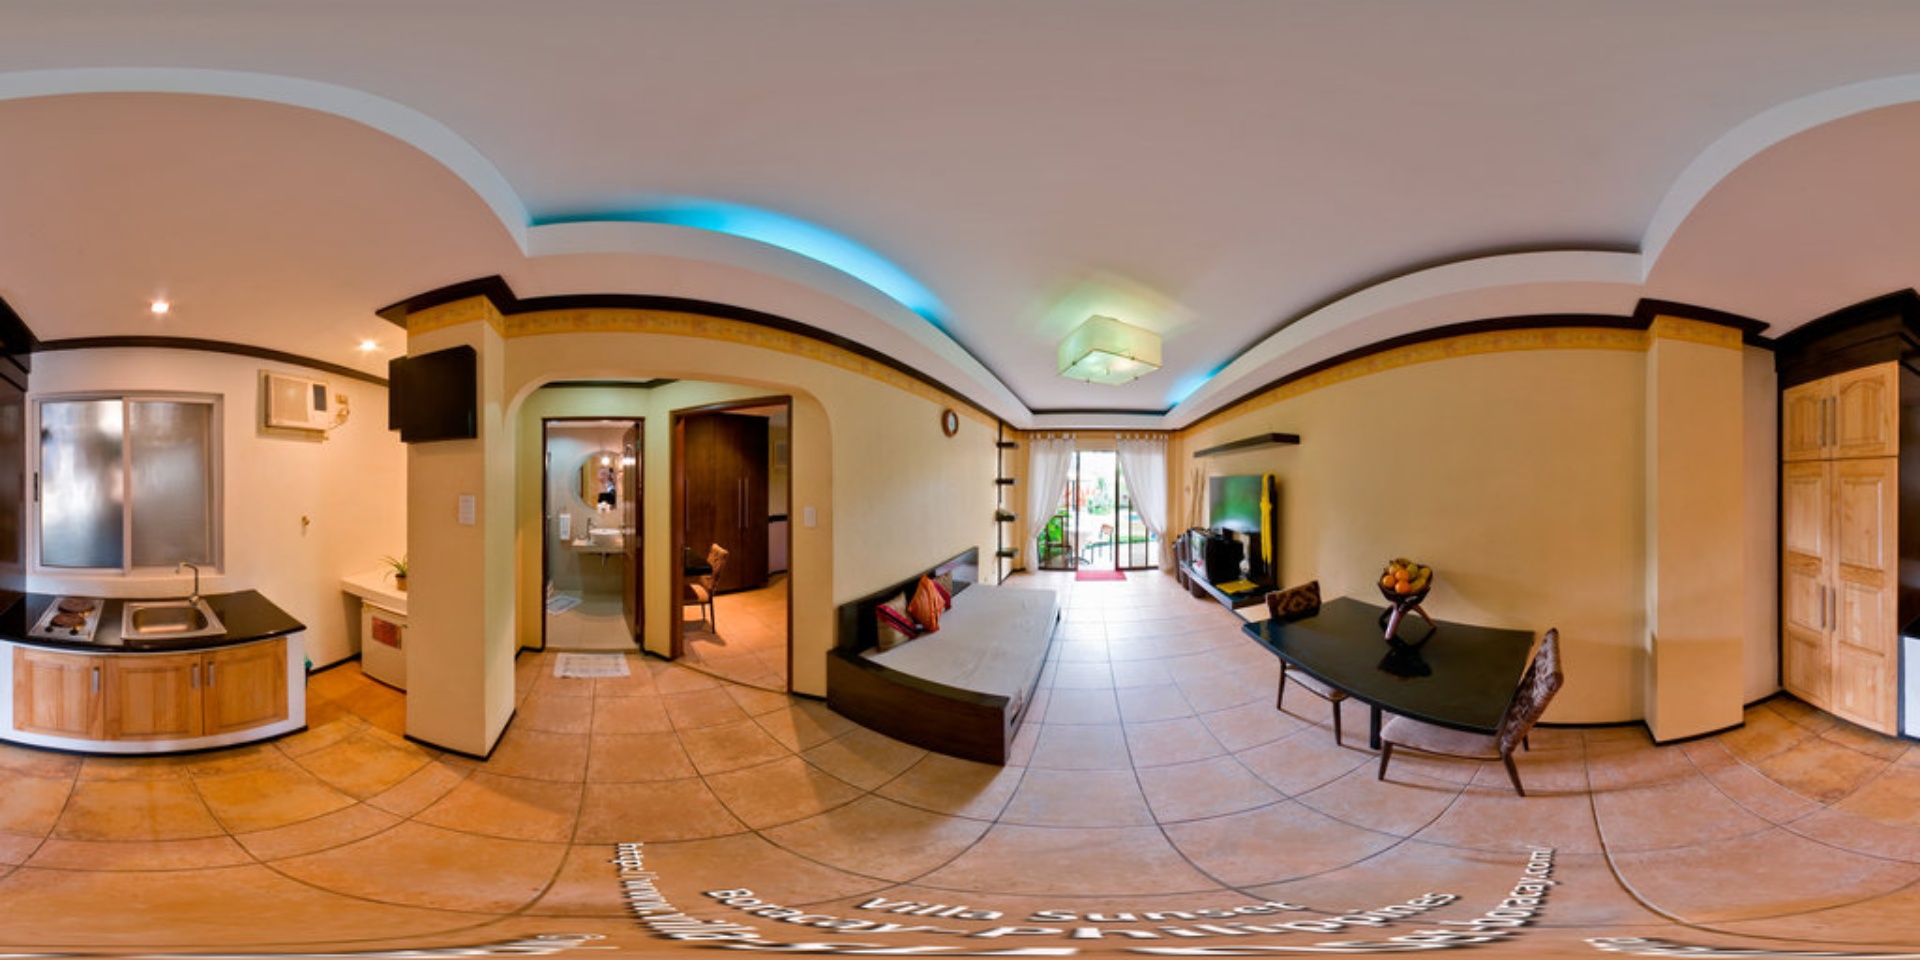
Referred object: the bowl of fruit on the table

Referred object: the black fruit bowl